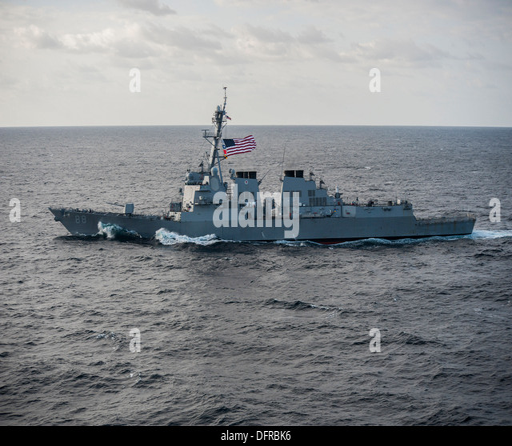
the guided - missile destroyer is underway alongside the aircraft carrier